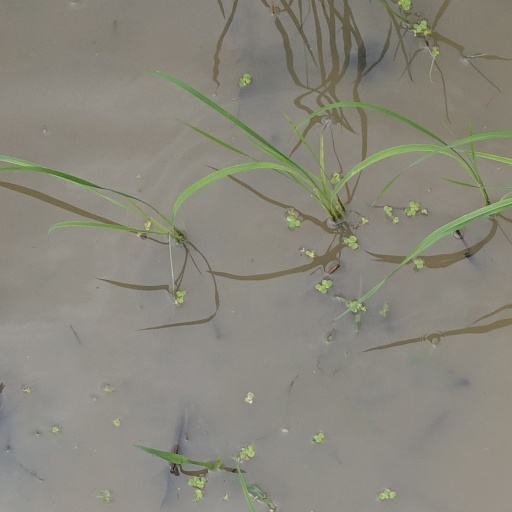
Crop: rice